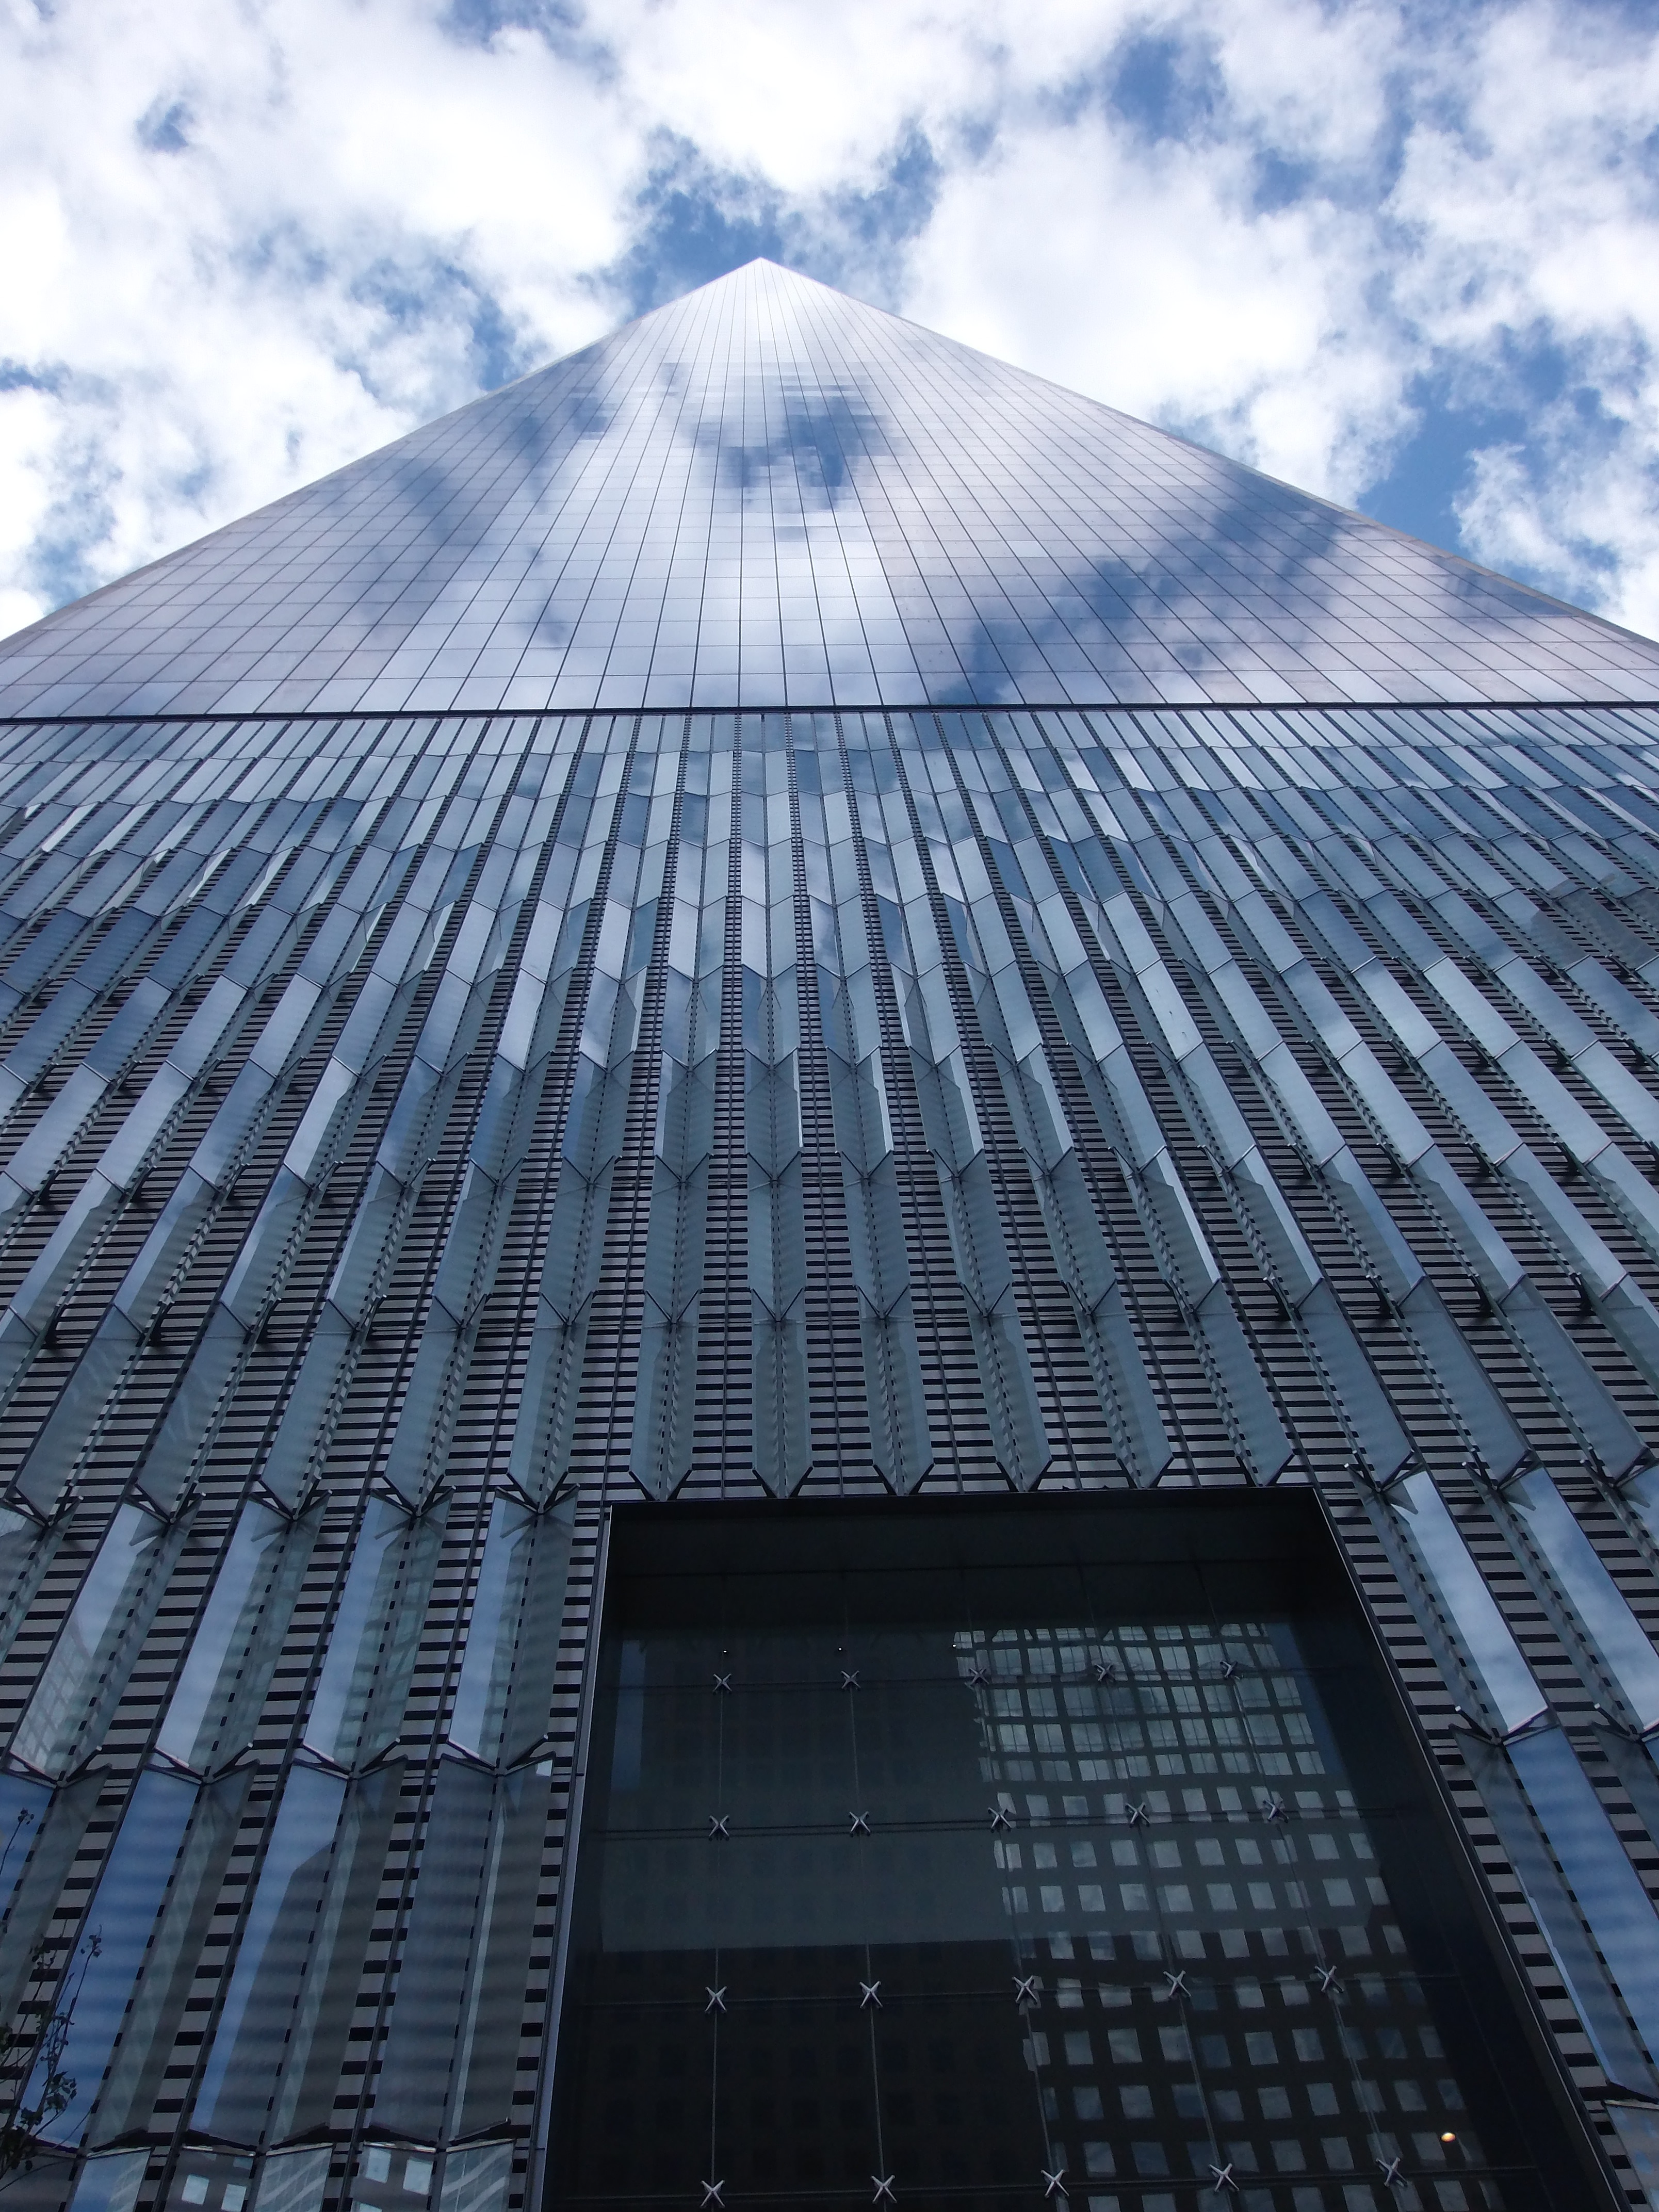
architecture, sky, roof, building, skyscraper, new york, manhattan, line, facade, stadium, symmetry, one world trade center, daylighting, outdoor structure